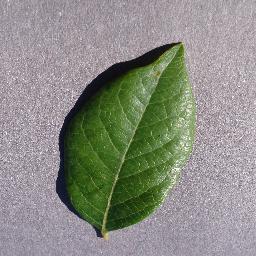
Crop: blueberry
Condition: healthy